Sindh Muslim Government Science College

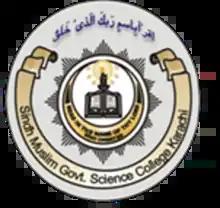

Sindh Muslim Government Science College or simply S.M. Government Science College ; ( is a government college located in Karachi, Sindh, Pakistan.